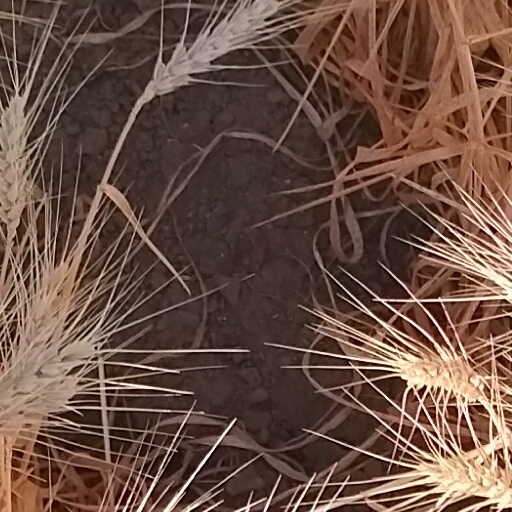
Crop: wheat